China Artists Association

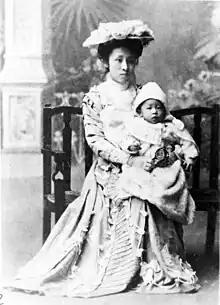
He Xiangning, the third chair and the first chairwoman

The China National Art Workers' Association was established on 21 July 1949 in Beijing's Zhongshan Park. The association's inaugural meeting elected Xu Beihong as its first chairman, with Jiang Feng and Ye Qianyu as vice chairmen. After Xu's death in 1953, a special meeting was held on 4 October, which elected Qi Baishi as the new chairman, and Wu Zuoren and Cai Ruohong 蔡若虹 as vice chairmen, in addition to Jiang and Ye. Hua Junwu 华君武 was elected general secretary. The representatives also passed a resolution to change the organization's name to China Artists' Association.